Triton (steamboat)

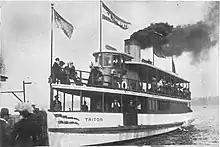
"Triton"

"Triton" was launched in May 1909 at the Anderson Shipyard on the eastern shore of Lake Washington at Houghton. She was 78 feet long and had a beam of 18 feet. Her displacement was listed as 49 gross tons. She had a 180 horsepower steam engine which was oil-fired.